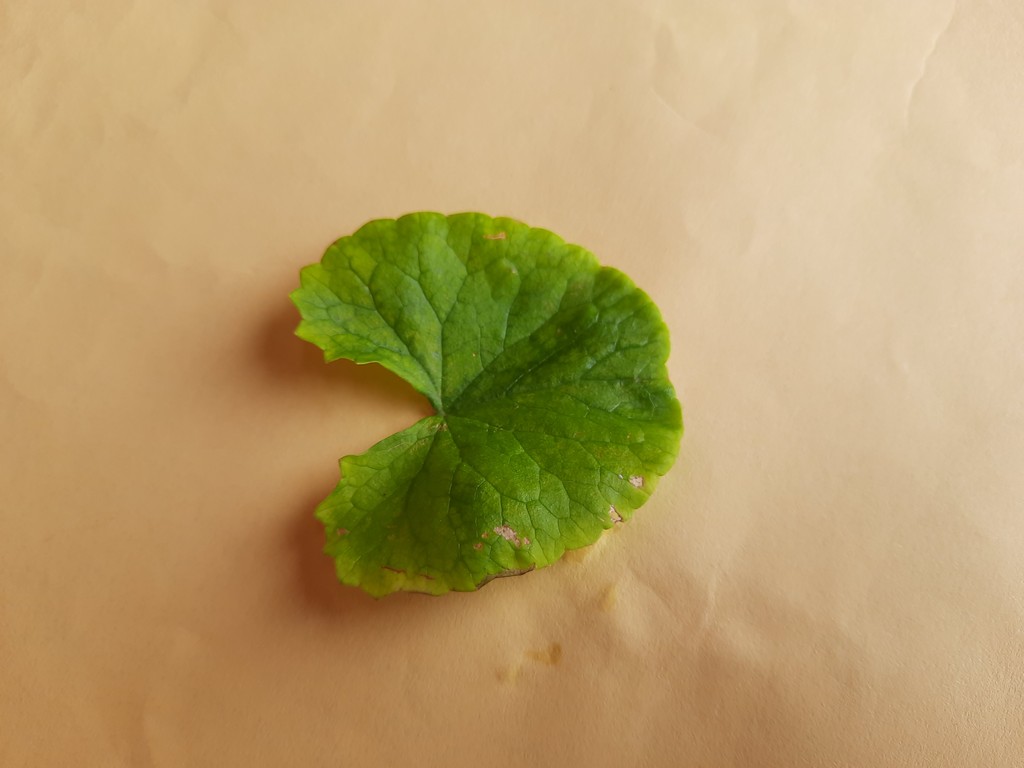
Label: Unhealthy